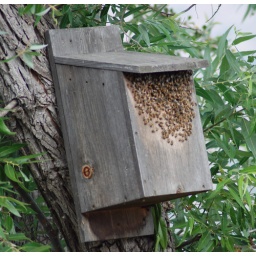
The bees took over the bird house